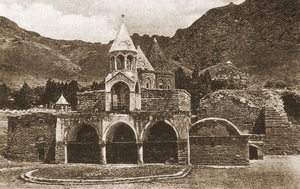
Varagavank ou Varakavank est un monastère arménien situé en dehors des frontières arméniennes, en Turquie près de Van et du monastère d'Aghtamar. Principalement érigé aux Xᵉ et XIᵉ siècles sous le mécénat des rois de Vaspourakan, cet important centre religieux a été détruit lors du génocide arménien.